Jeroen Dubbeldam

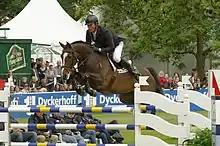
Jeroen Dubbeldam on Utasha, Wiesbaden 2013

Dubbeldam competed at the 2000 Summer Olympics held in Sydney, where he won a gold medal in Individual Jumping on the horse De Sjiem.